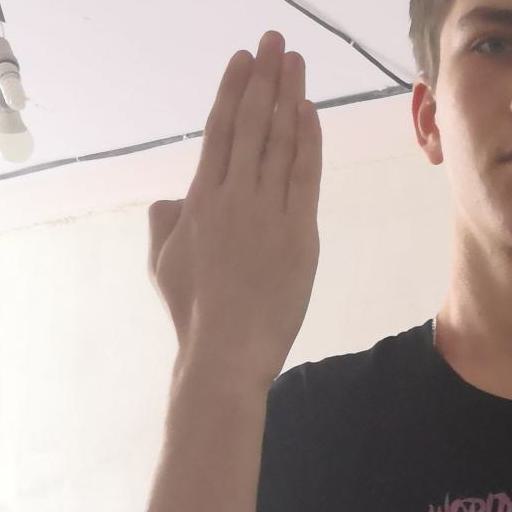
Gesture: stop_inverted